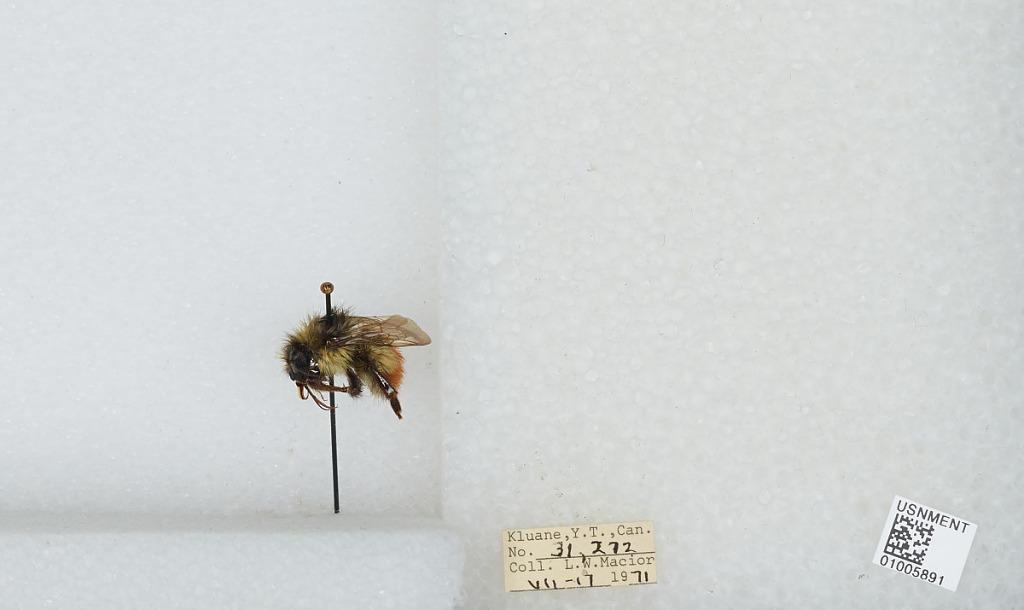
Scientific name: Bombus (Pyrobombus) flavifrons Cresson
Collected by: L. Macior
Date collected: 1971-7-17
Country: Canada
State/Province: Yukon Territory
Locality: Kluane
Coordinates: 60.75, -139.5